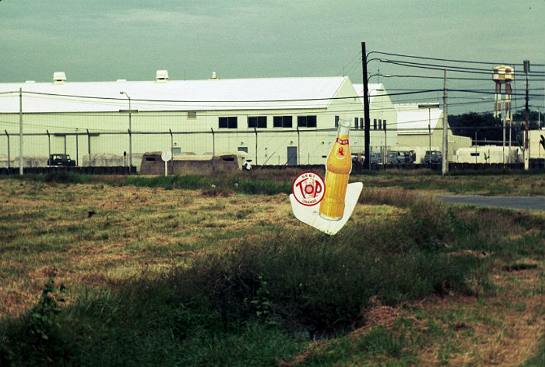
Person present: No